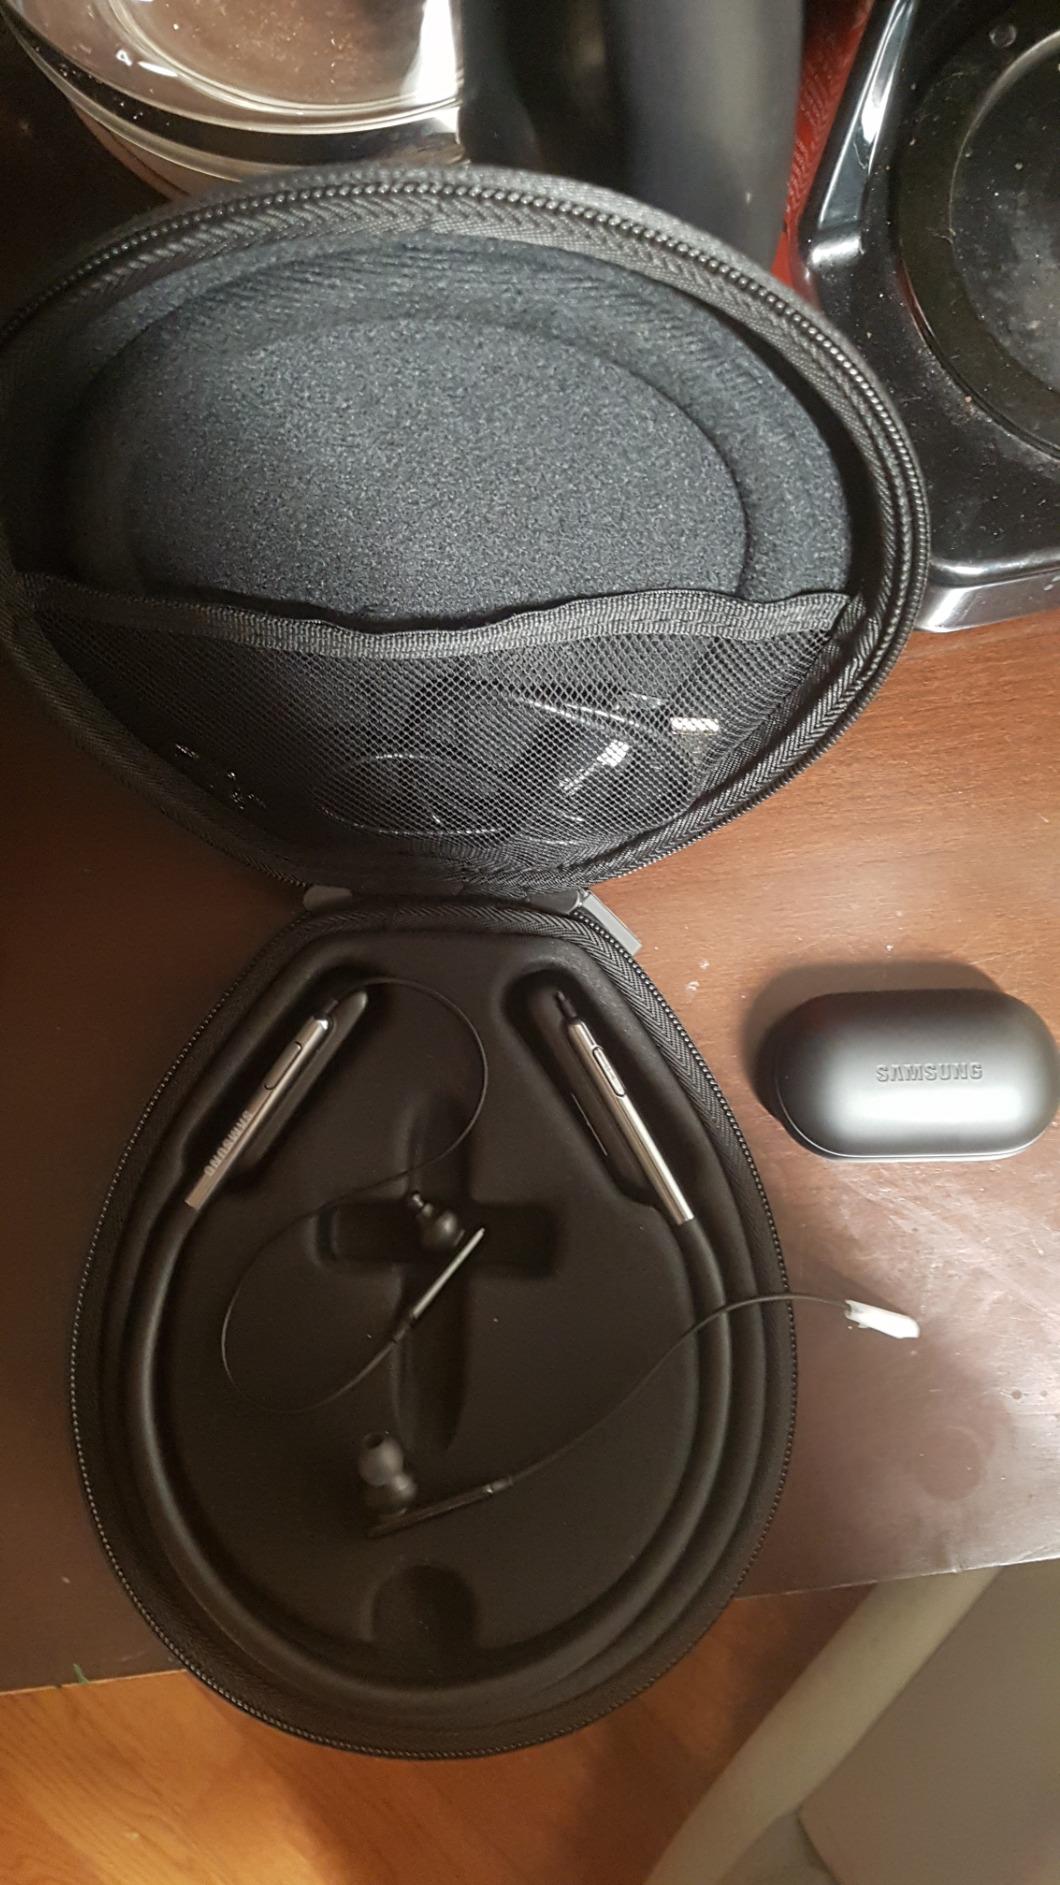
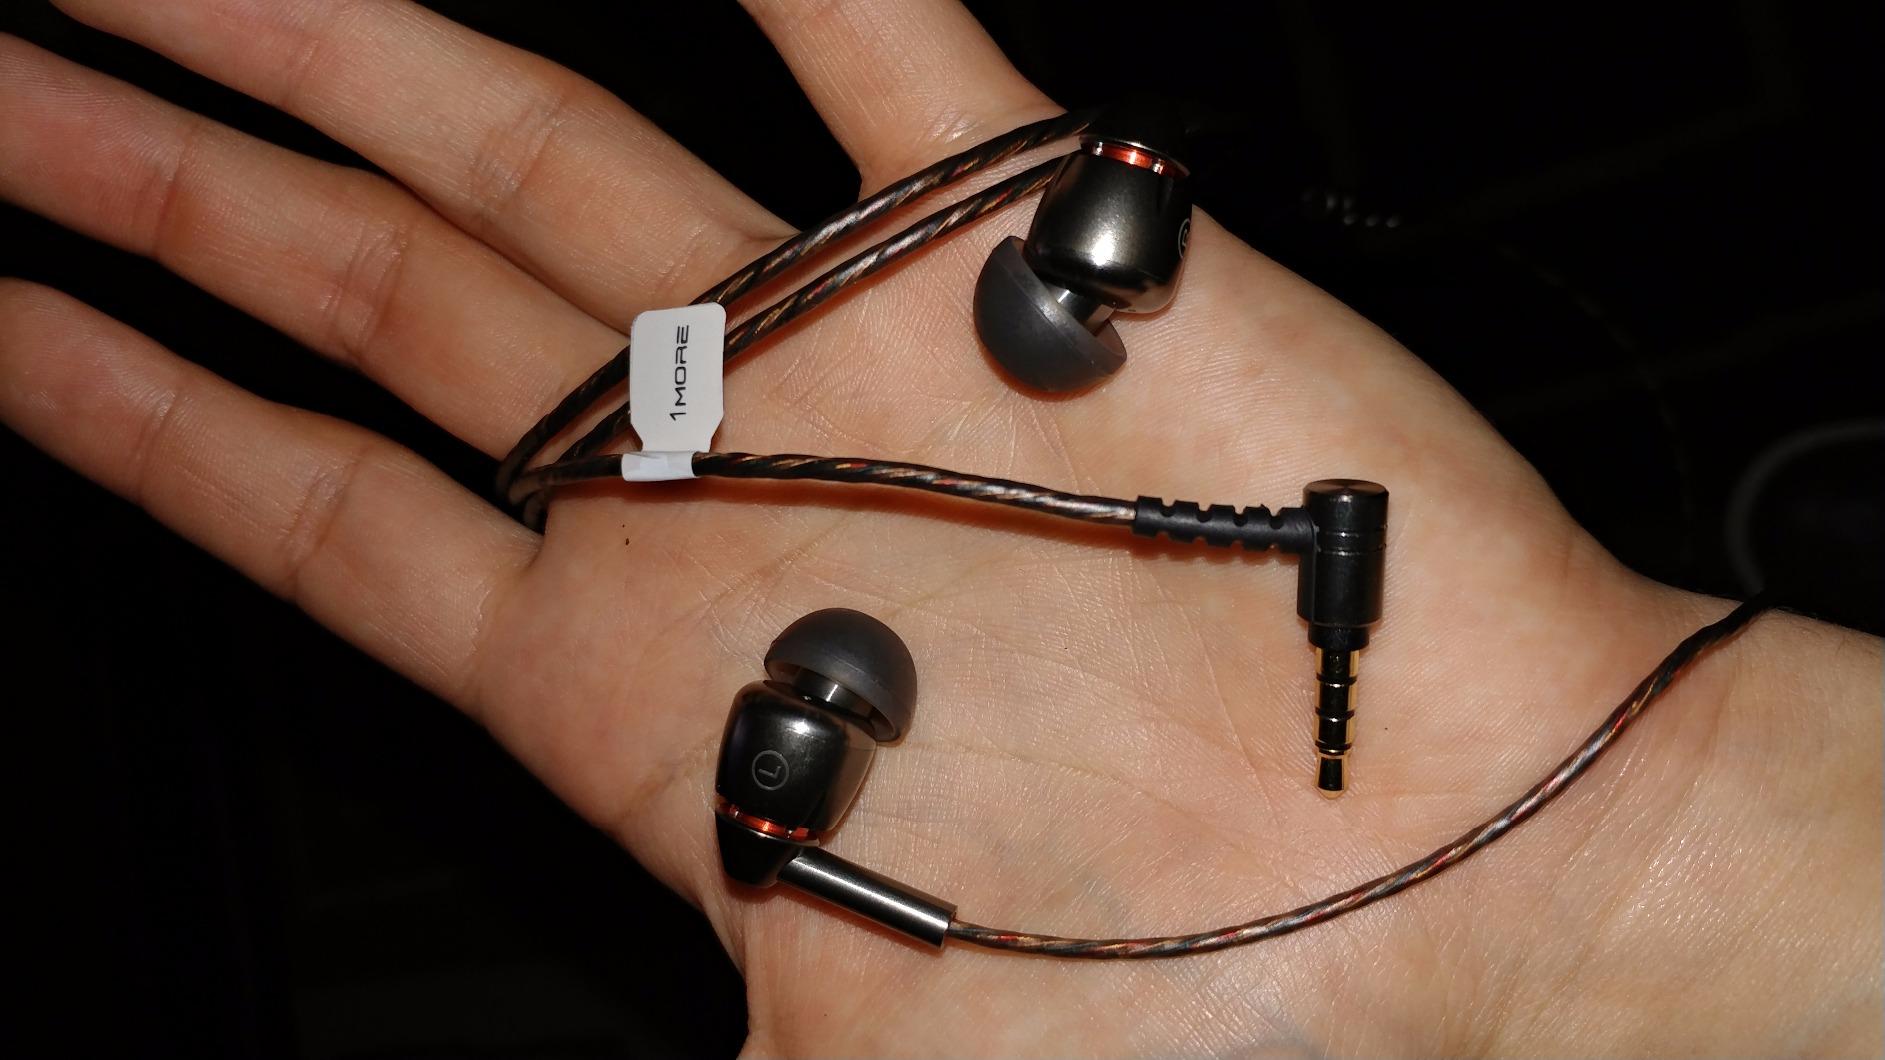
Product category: headphones
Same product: no